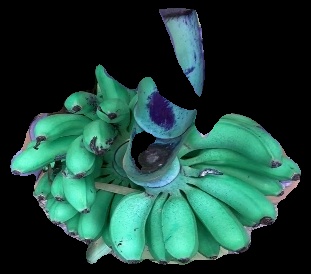
Variety: rasbale
Grade: grade1